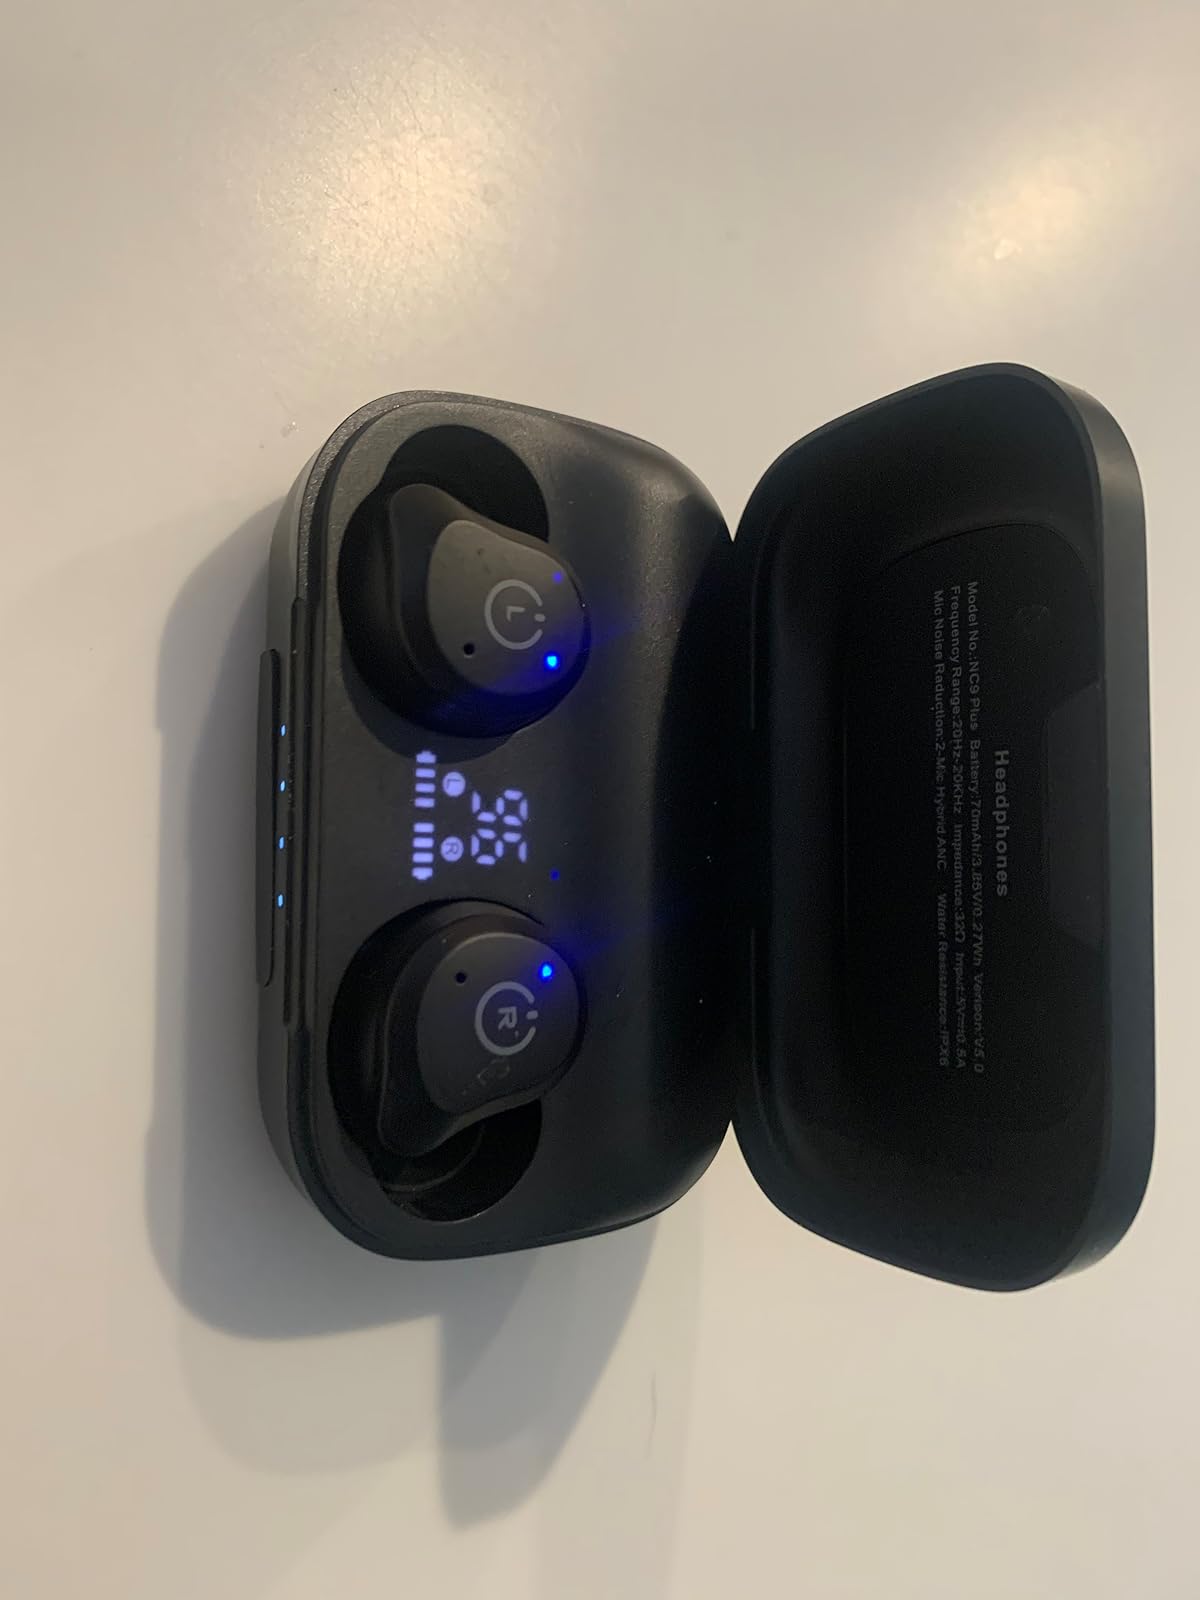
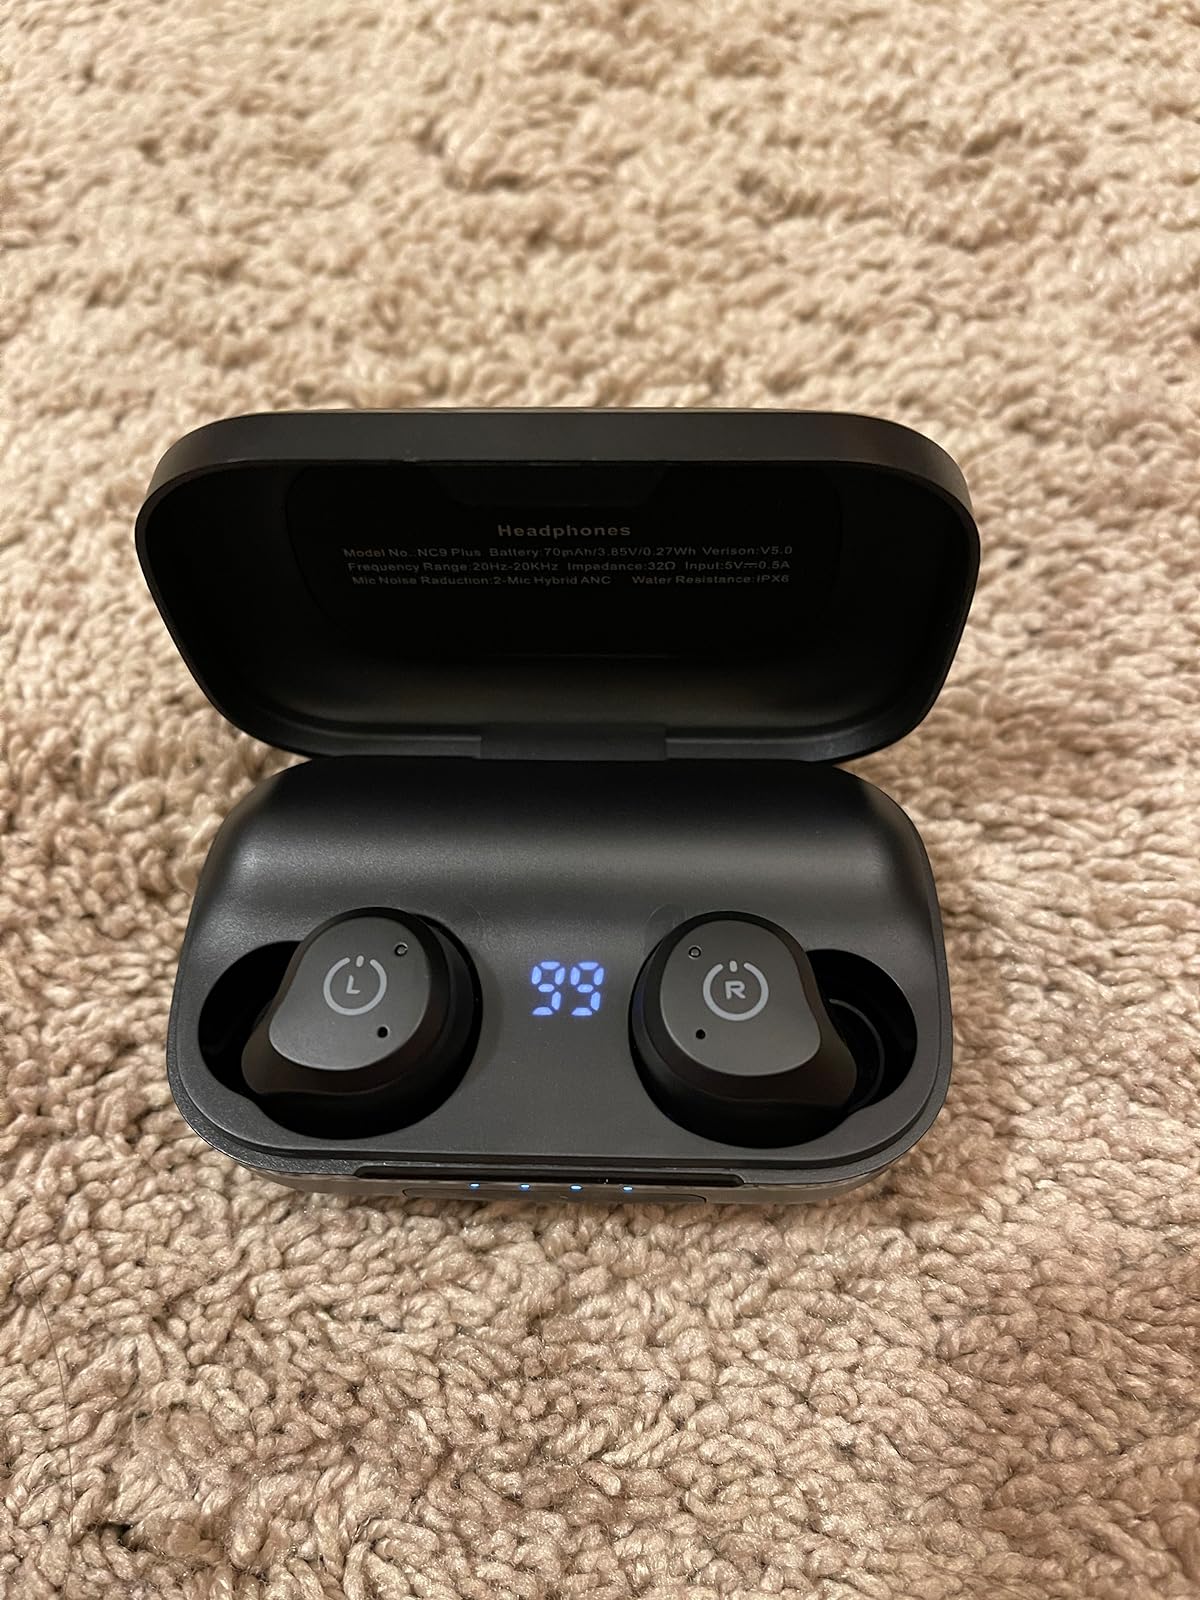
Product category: earbuds
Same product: yes